Tony Miles

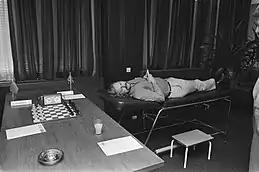
Miles on a stretcher with back pain, playing in Tilburg (1985)

After he was hospitalised because of a mental breakdown in late 1987, Miles moved to the United States. He finished last in the 1988 U.S. Championship, but continued to play there and had some good results, such as a victory in the 1990 U.S. Masters Chess Championship. In 1991, he played in the Championship of Australia, but eventually moved back to England and began to represent his native country again. He was equal first at the very strong Cappelle-la-Grande Open in 1994, 1995, and 1997, and caused a shock at the PCA Intel Rapid Chess Grand Prix in London in 1995, when he knocked out Vladimir Kramnik in the first round and Loek van Wely in the second. His bid to win the event was finally halted in the semifinal by English teammate Michael Adams.